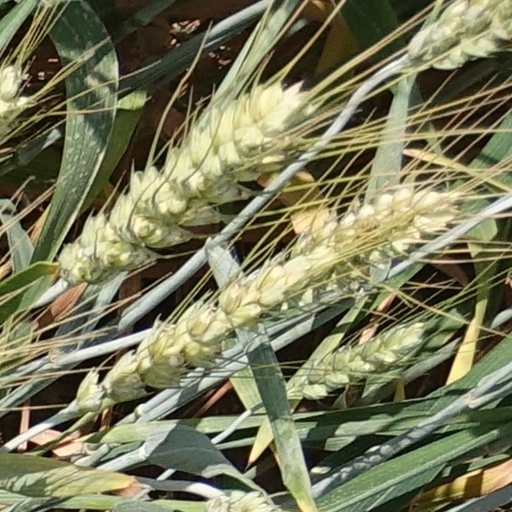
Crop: wheat